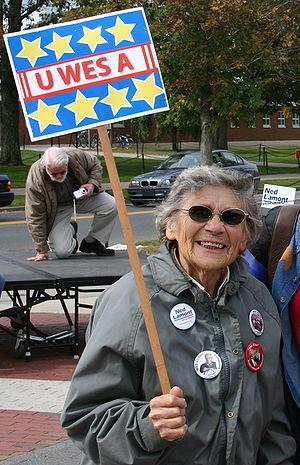
Wesley Kanne Clark, Sr., né le 23 décembre 1944 à Chicago, est un homme politique et ancien général des Forces armées des États-Unis.